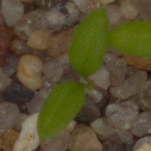
Label: common_chickweed